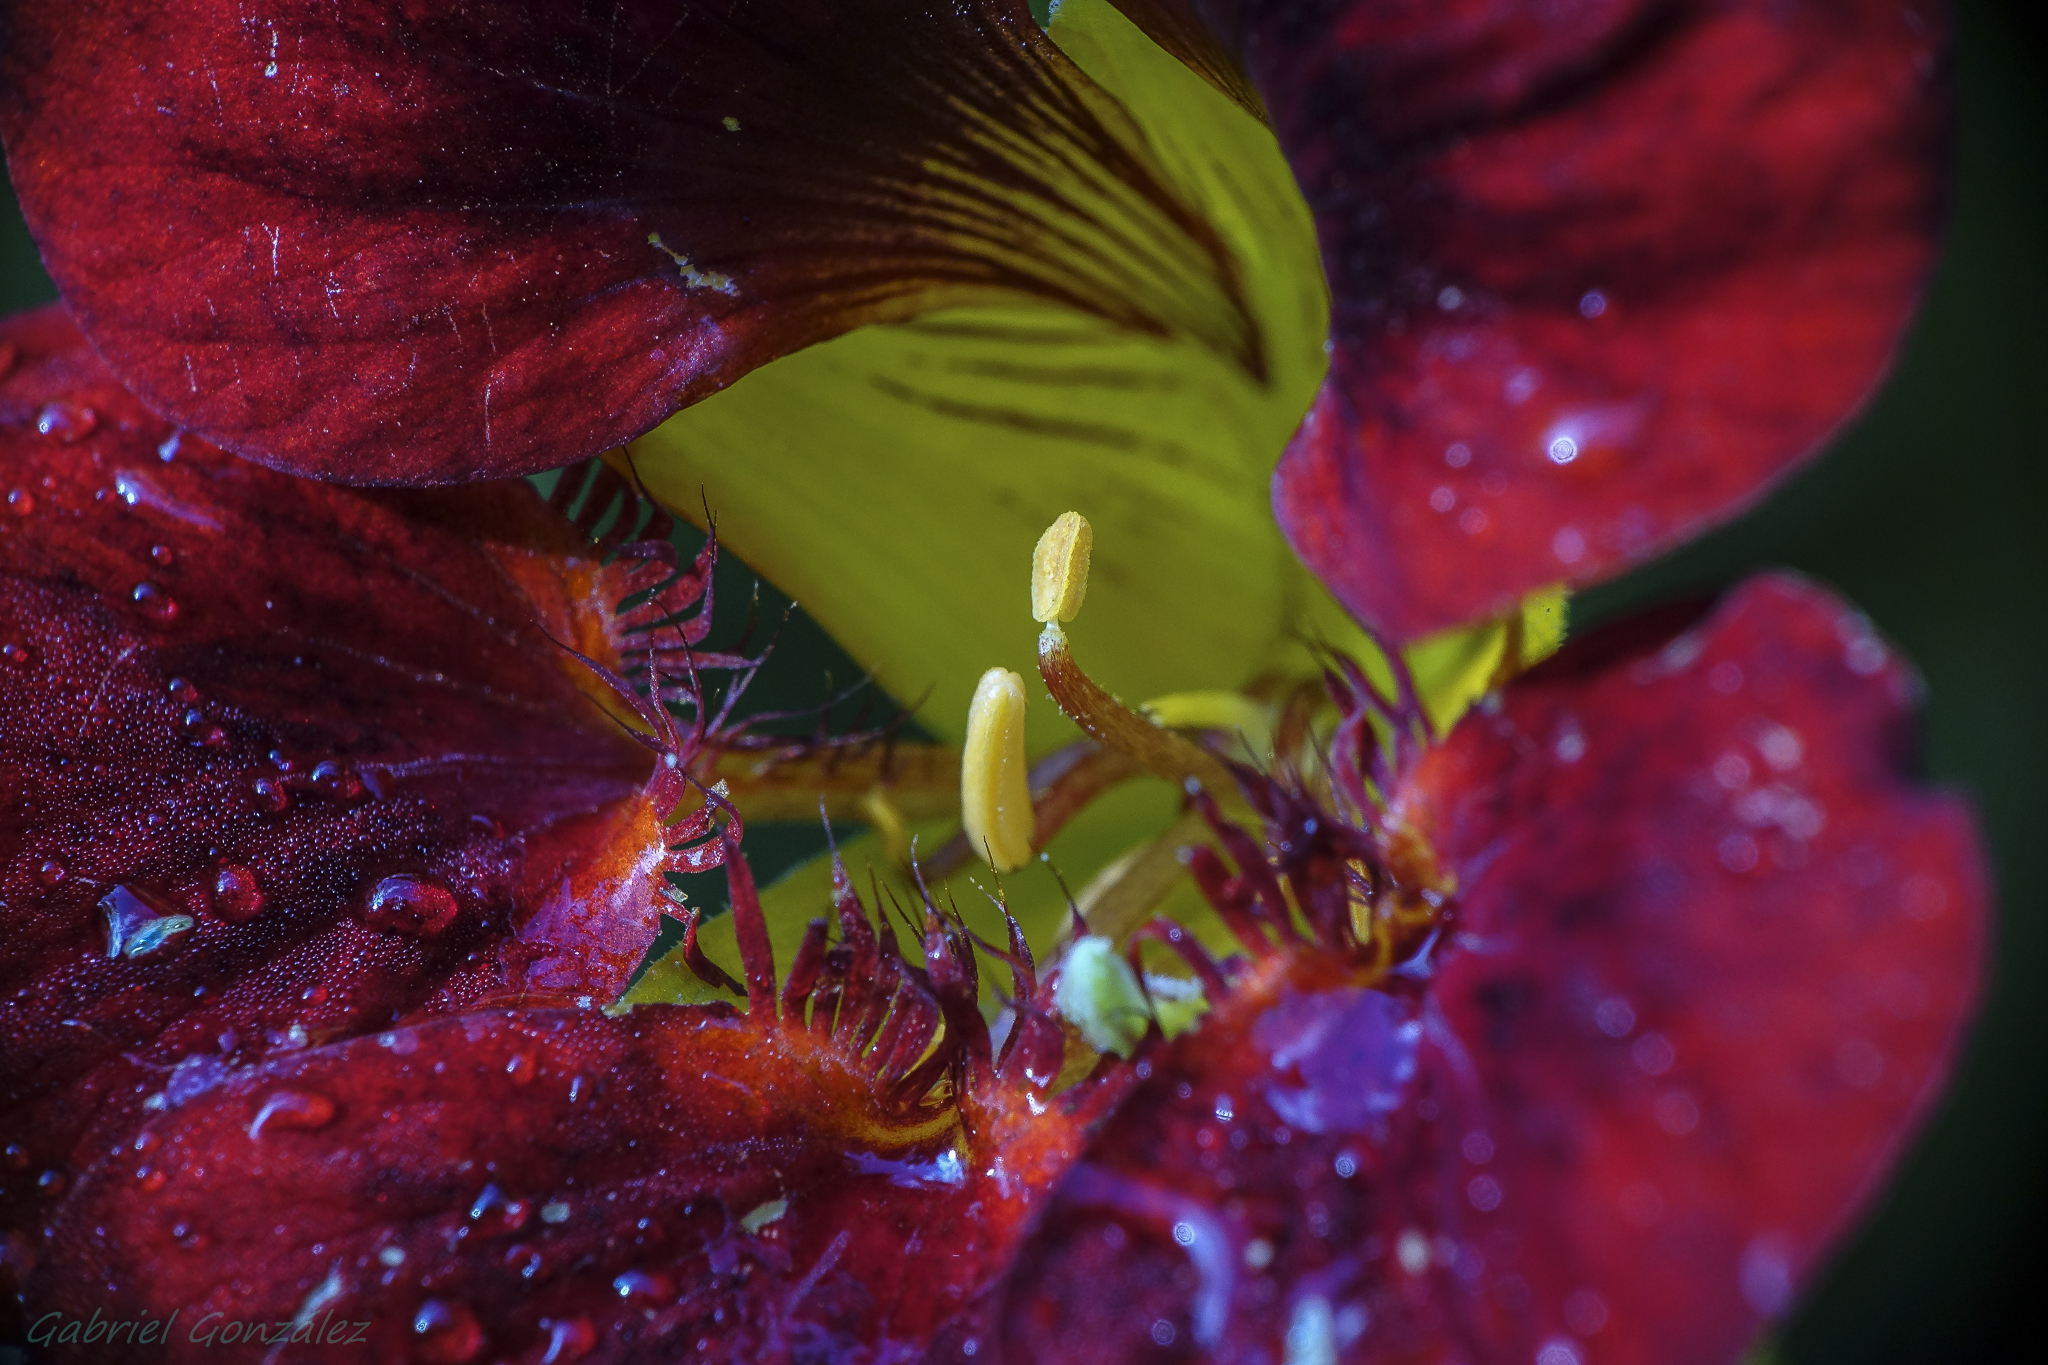
nature, blossom, plant, photography, leaf, flower, petal, red, color, macro, flora, flowers, close up, eye, naturaleza, flores, organ, ggl1, gaby1, xovesphoto, sonyrx10, rx10, gphoto, xelodegalicia, raynox250, macro photography, gabrielcoru a, flowering plant, land plant